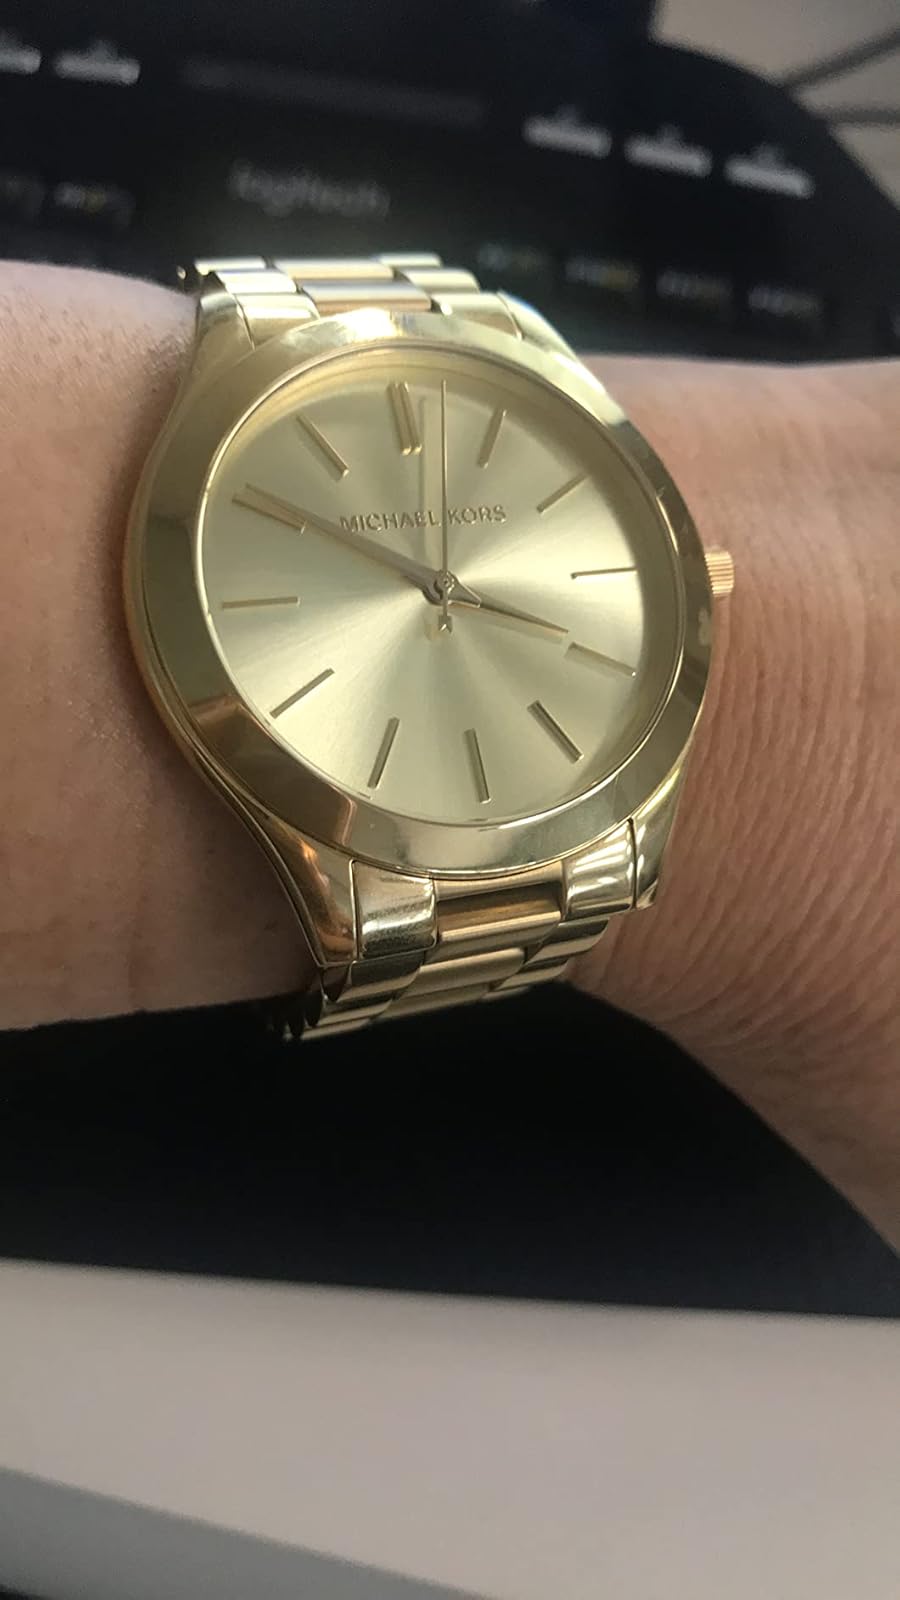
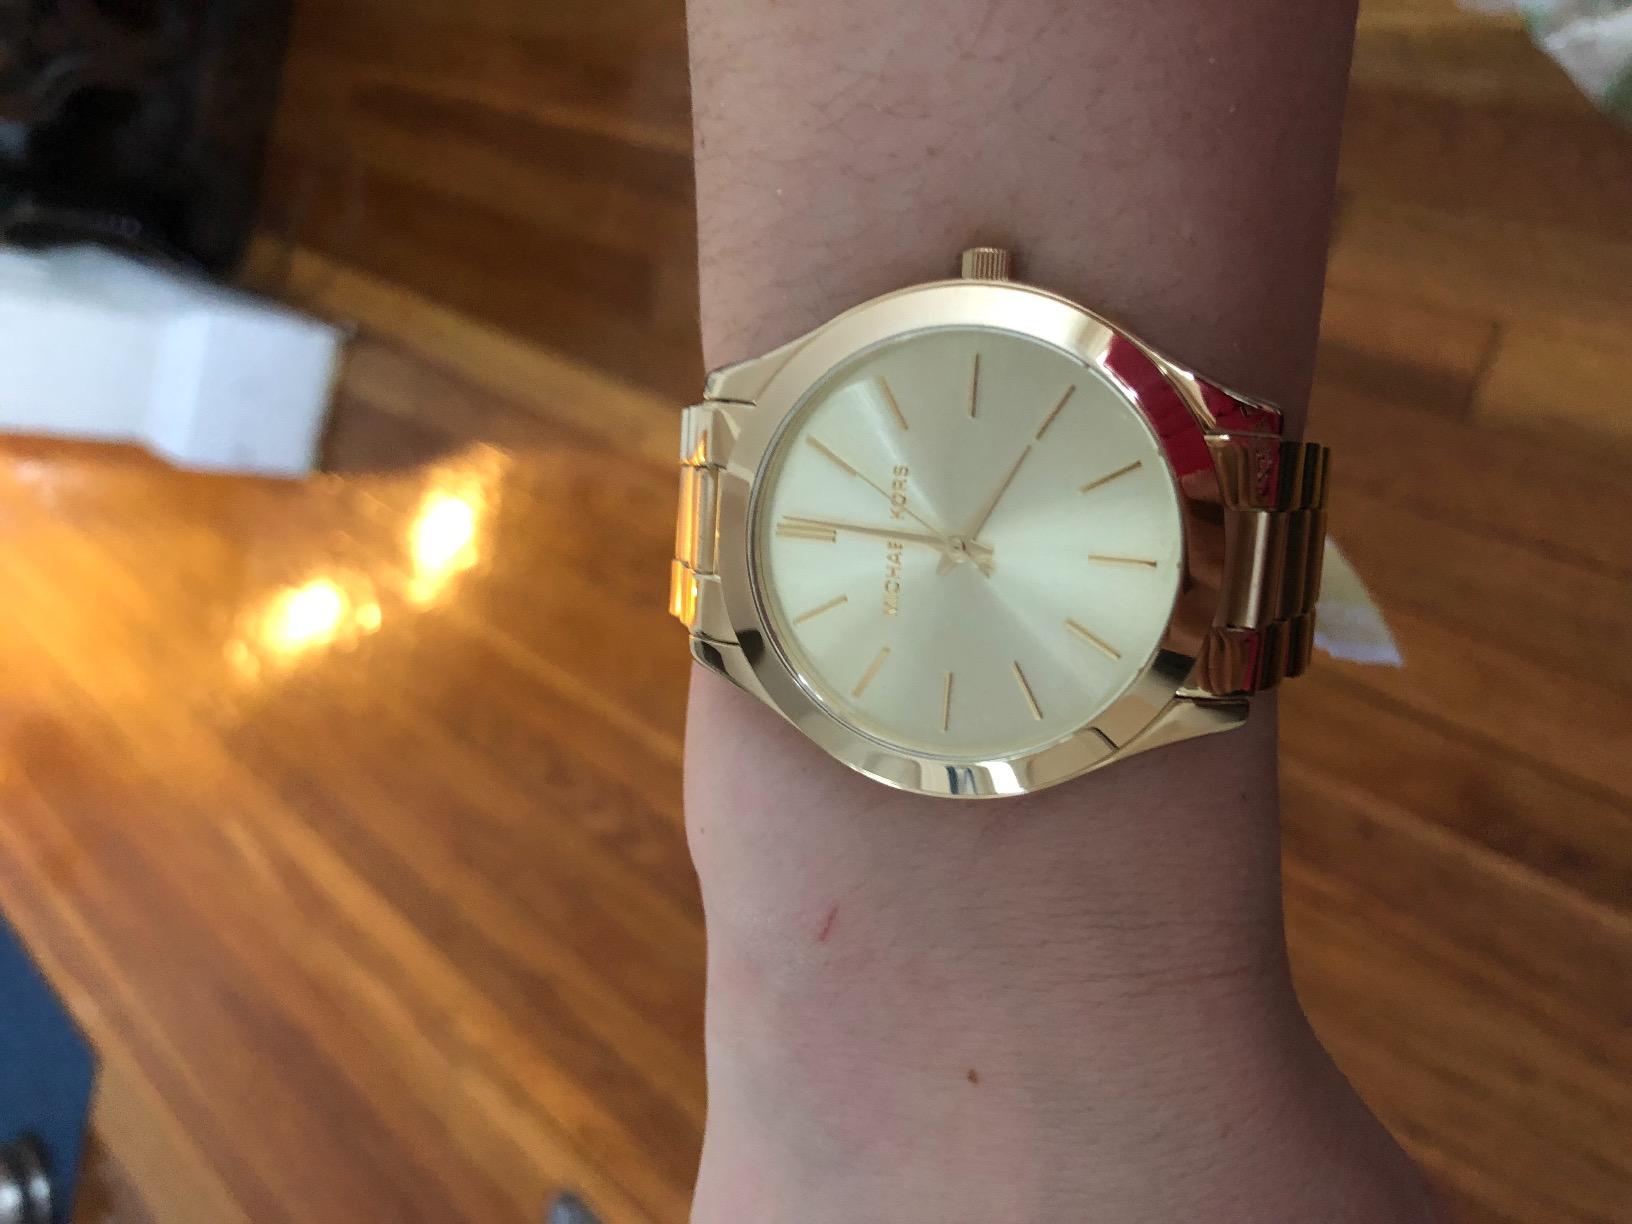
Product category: accessories_watch
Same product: yes